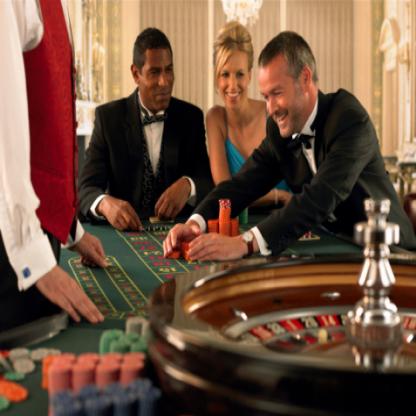
Scene: Indoor